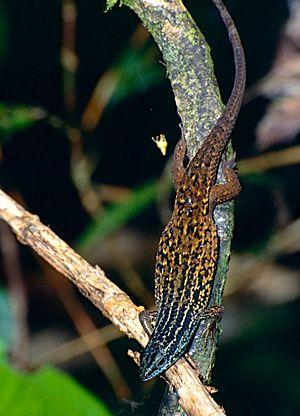
Eutropis rugifera est une espèce de sauriens de la famille des Scincidae.